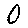
Label: 0